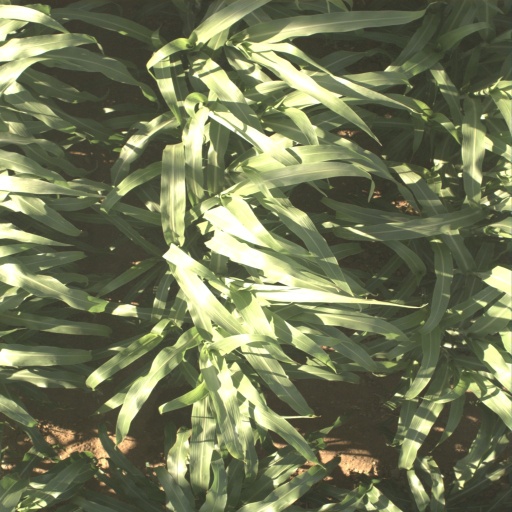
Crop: sorghum